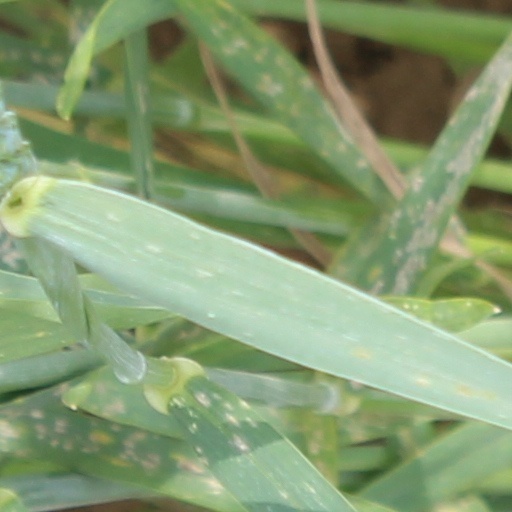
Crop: wheat